Pyotr Chaadayev

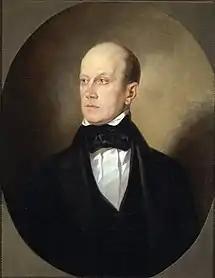
Pyotr Chaadayev; portrait by A. Kozina

Pyotr or Petr Yakovlevich Chaadayev (also spelled Chaadaev; 7 June [27 May O.S.] 1794 – 26 April [14 April O.S.] 1856) was a Russian philosopher. He was one of the Russian Schellingians.